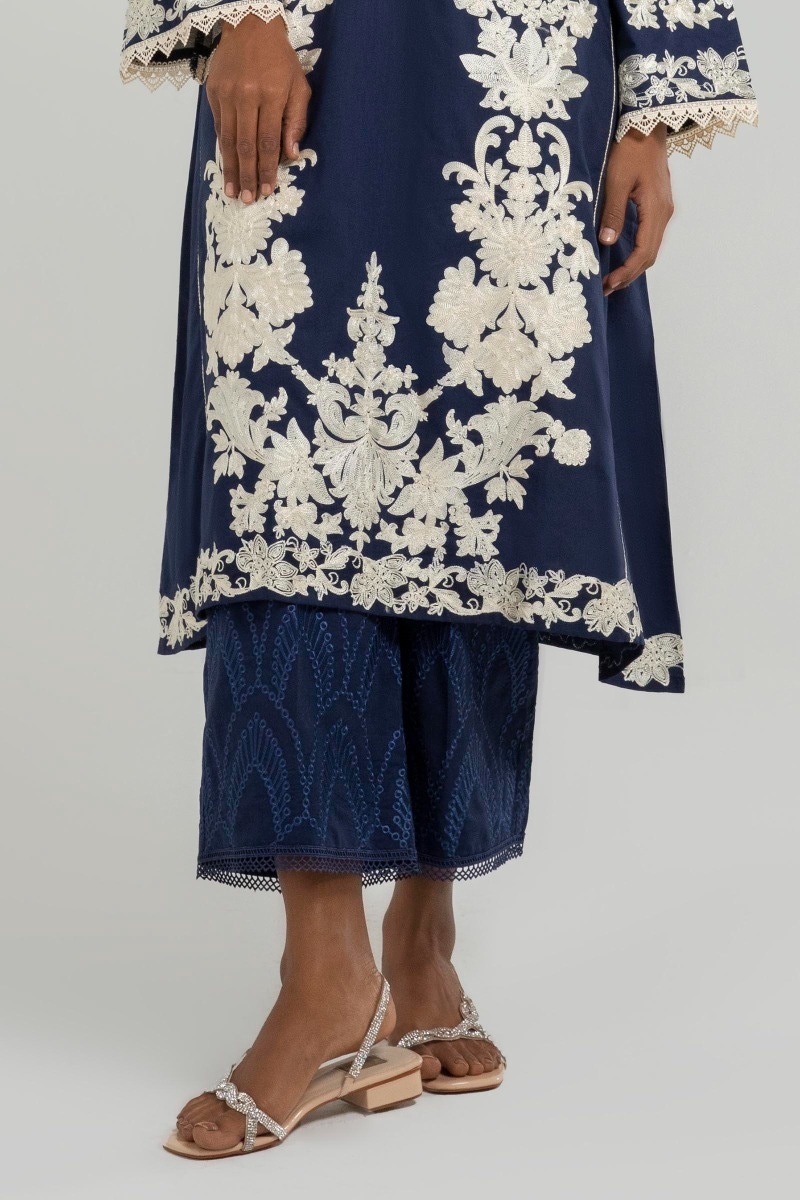
navy embroidered kurta